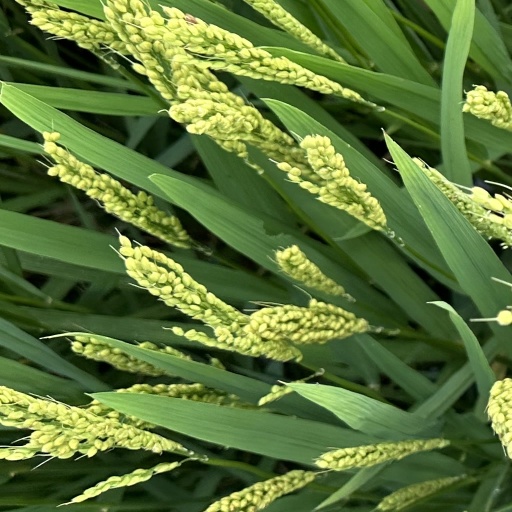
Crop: rice